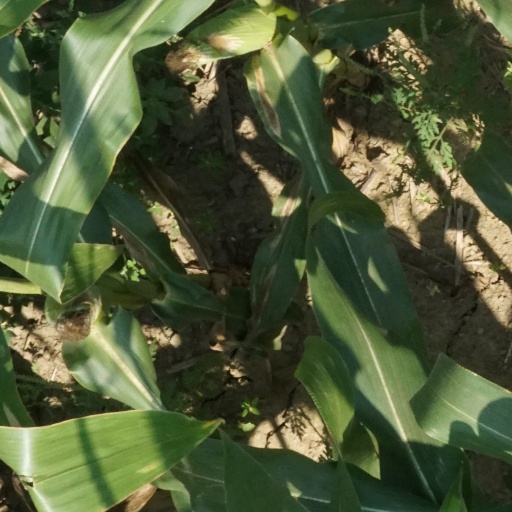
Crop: maize; corn